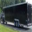
Label: truck